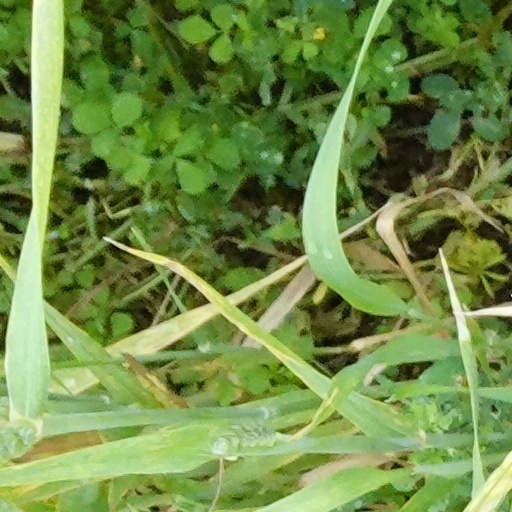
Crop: wheat